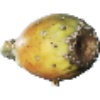
Label: cactus_fruit